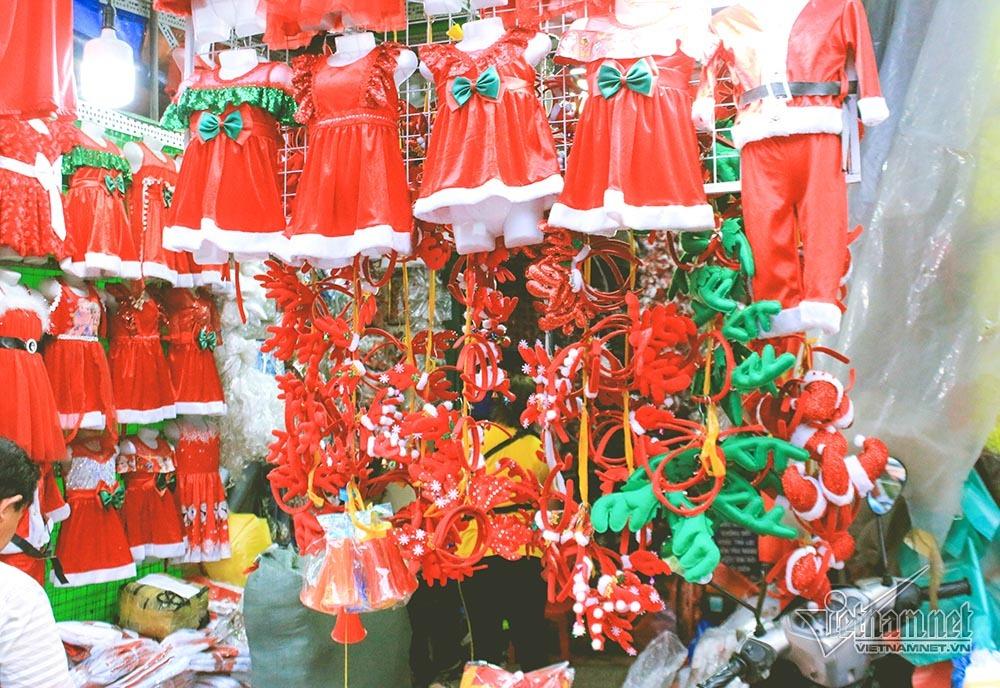
có nhiều món đồ trang trí giáng sinh được trưng bày trong quầy hàng này